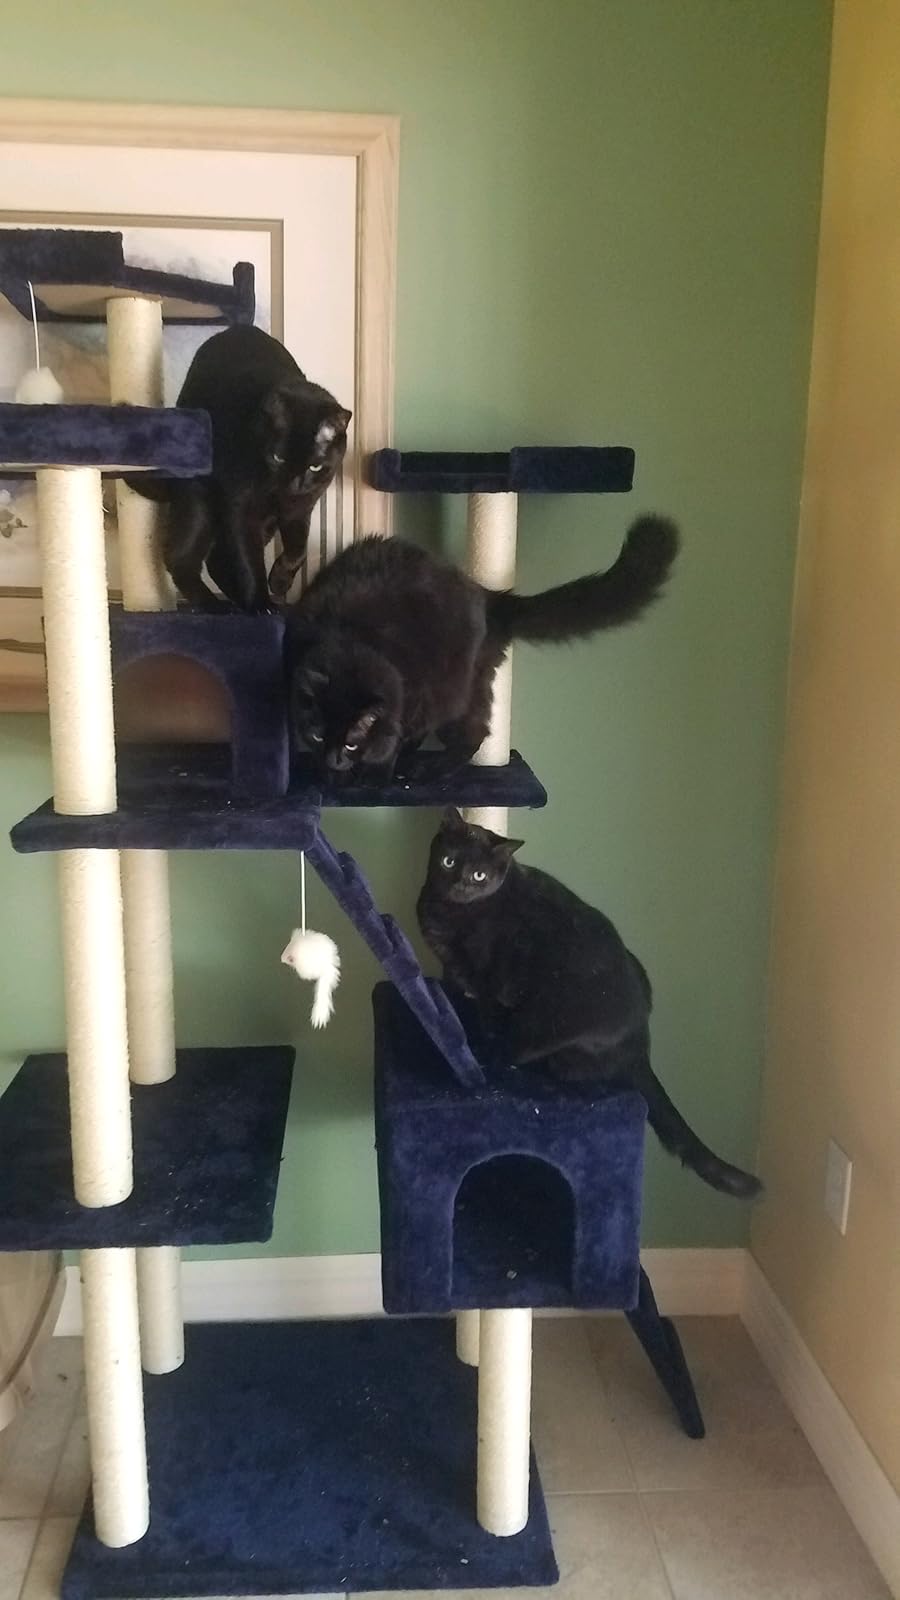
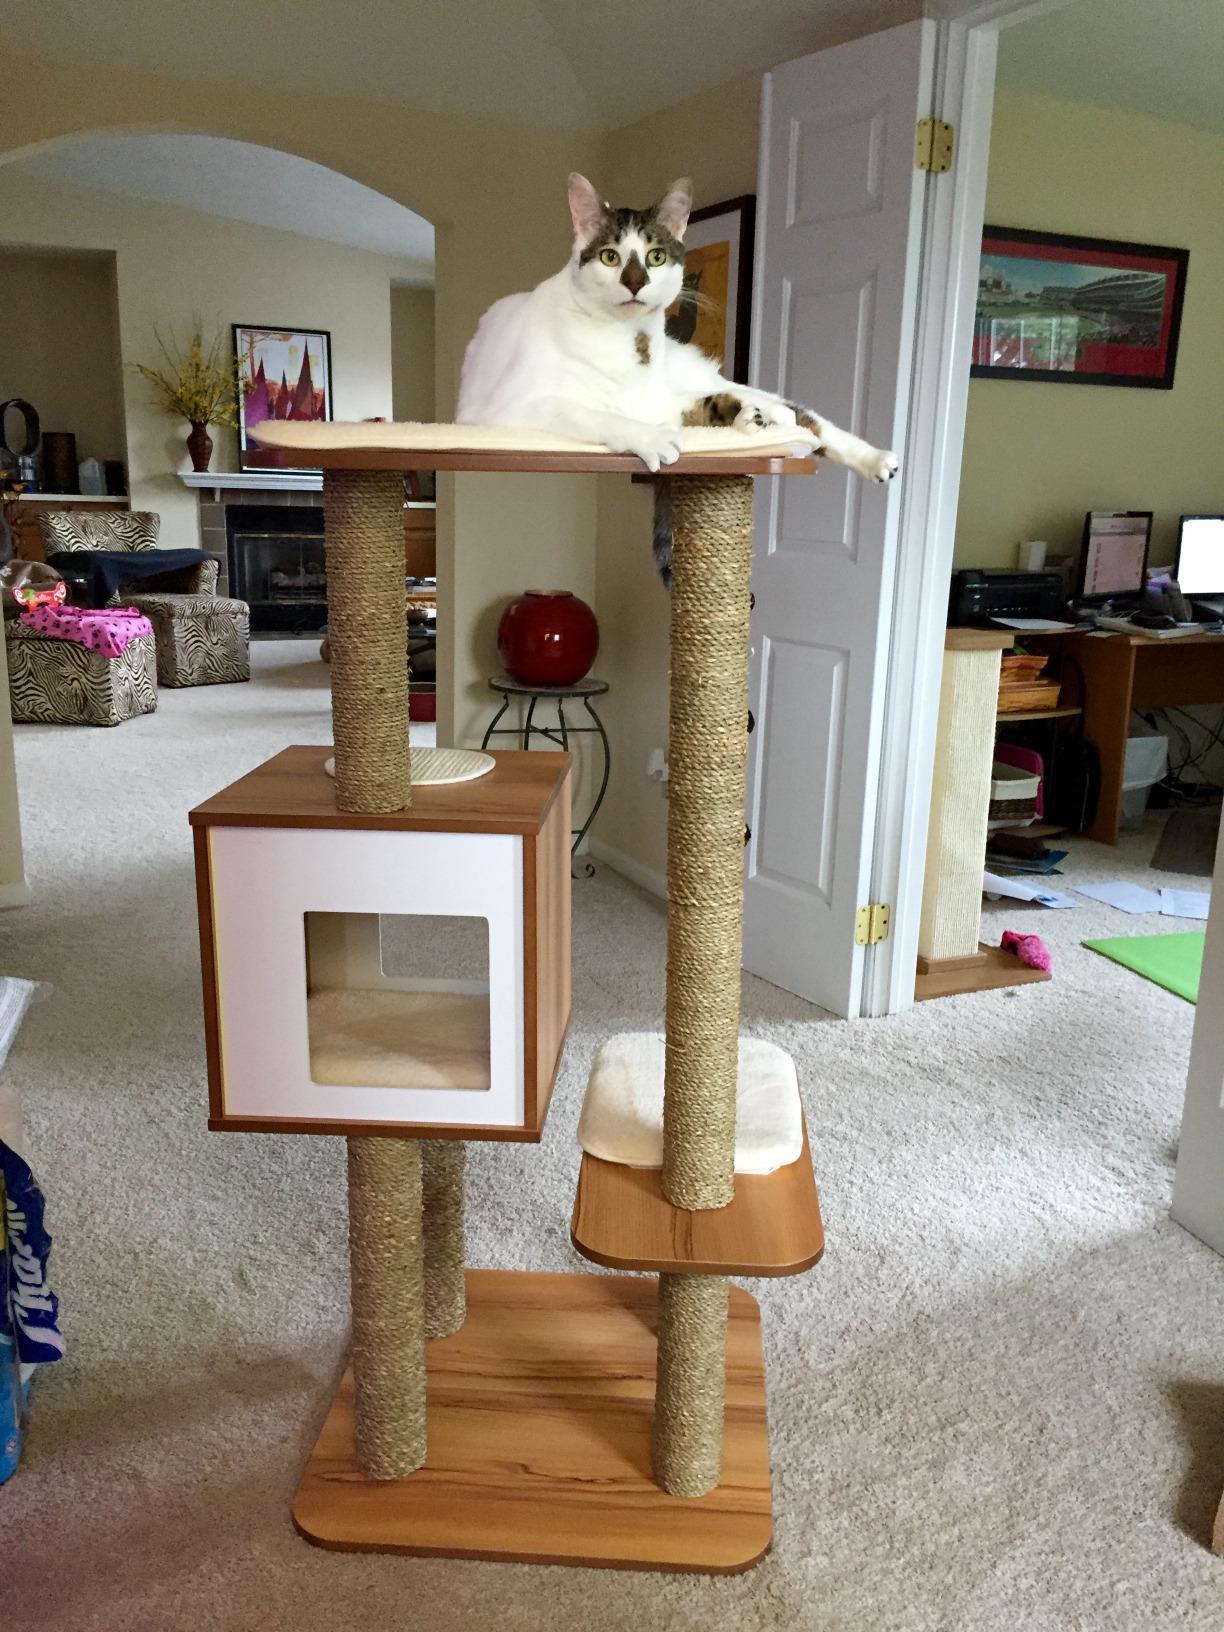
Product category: items_cat tree
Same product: no